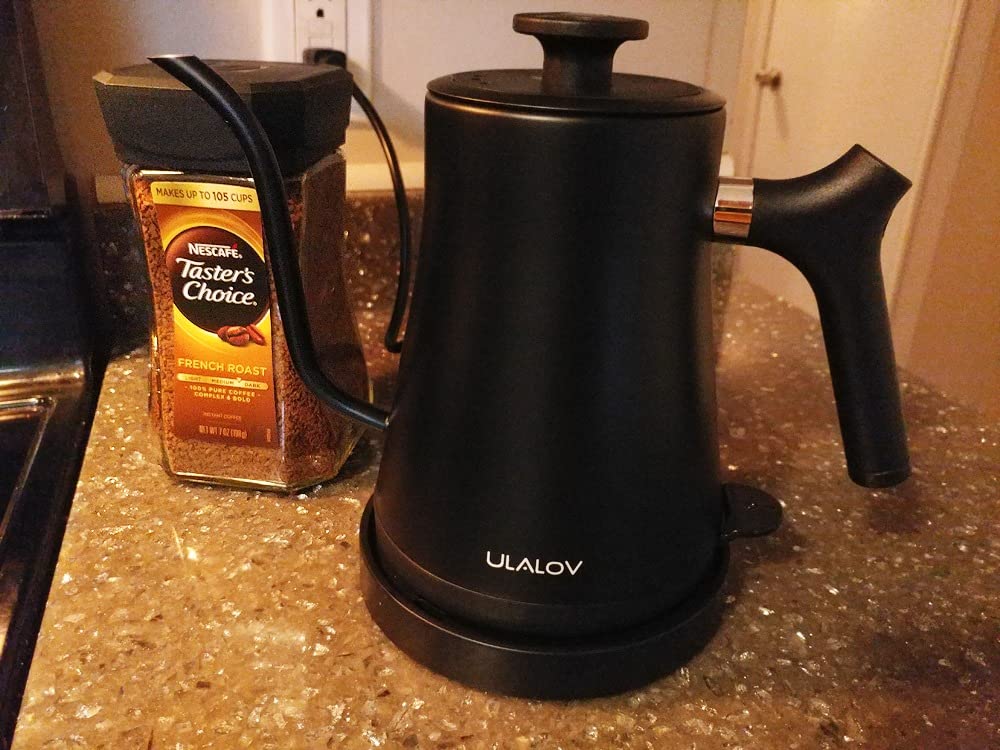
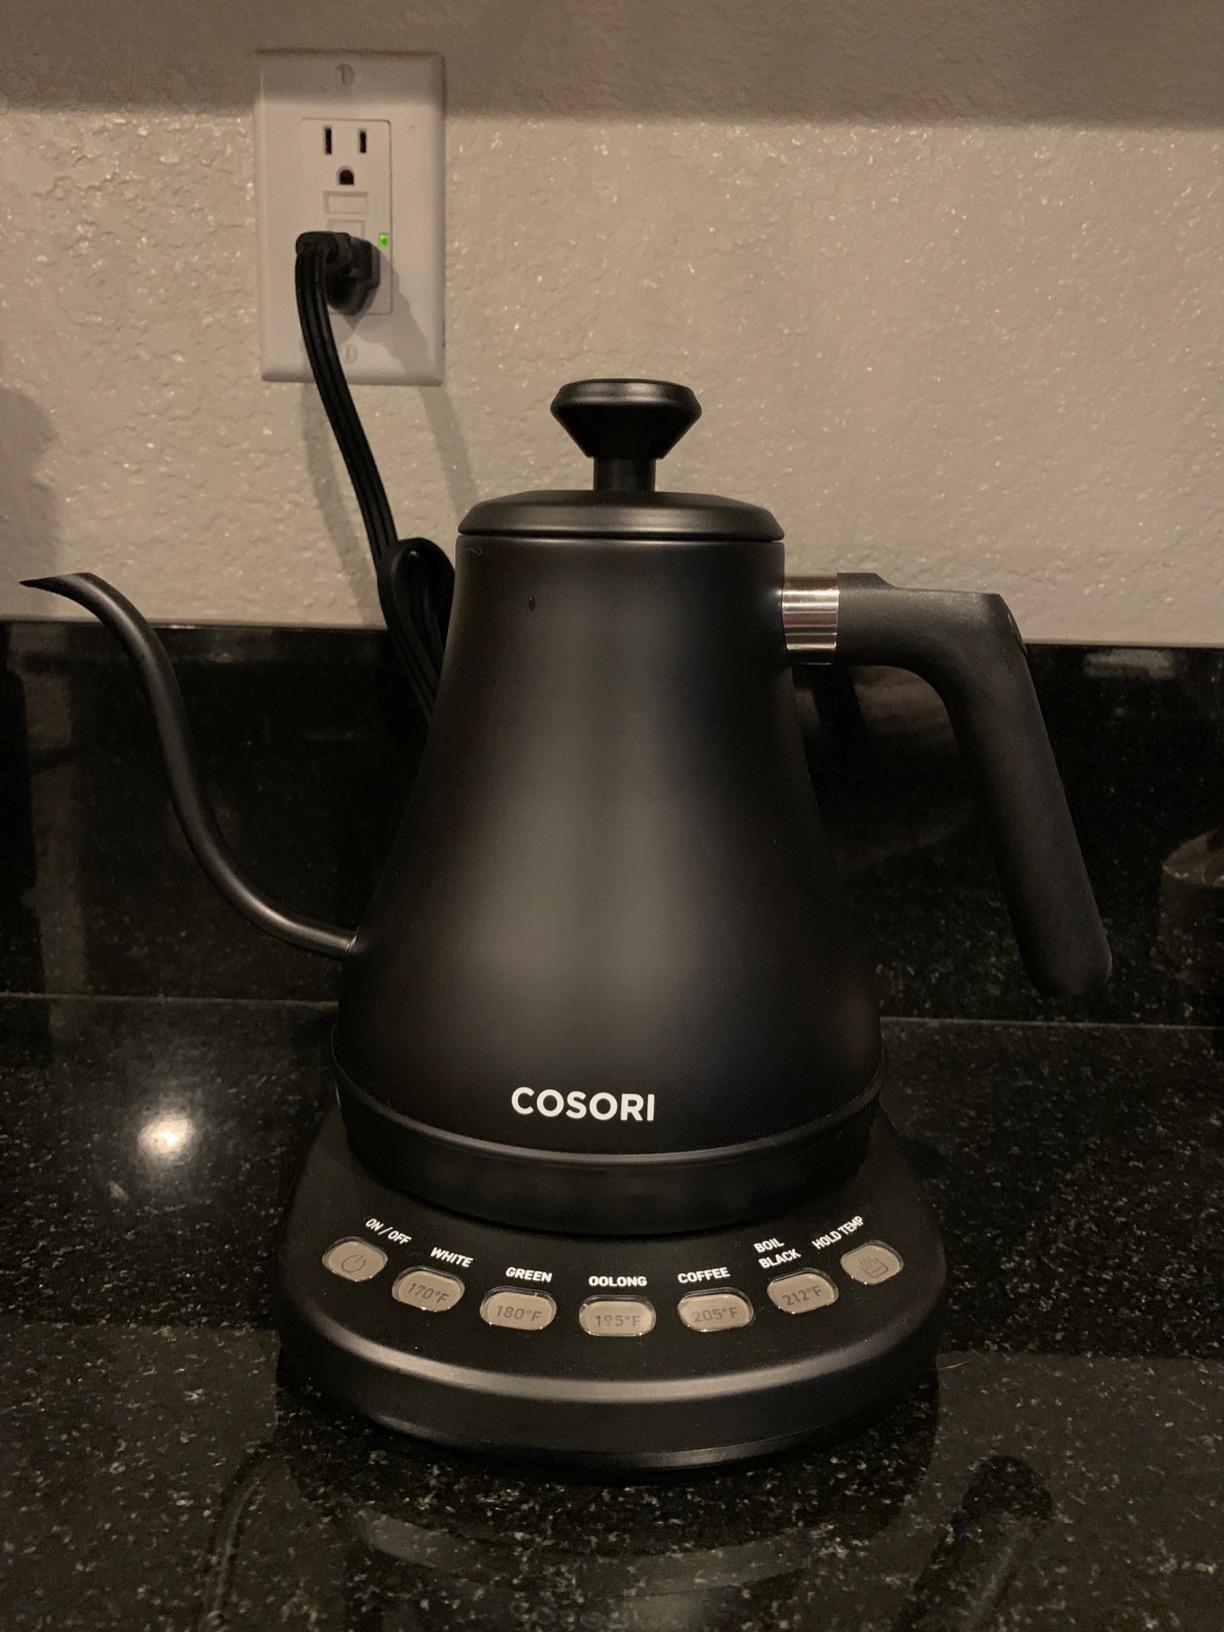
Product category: items_kettle
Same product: no